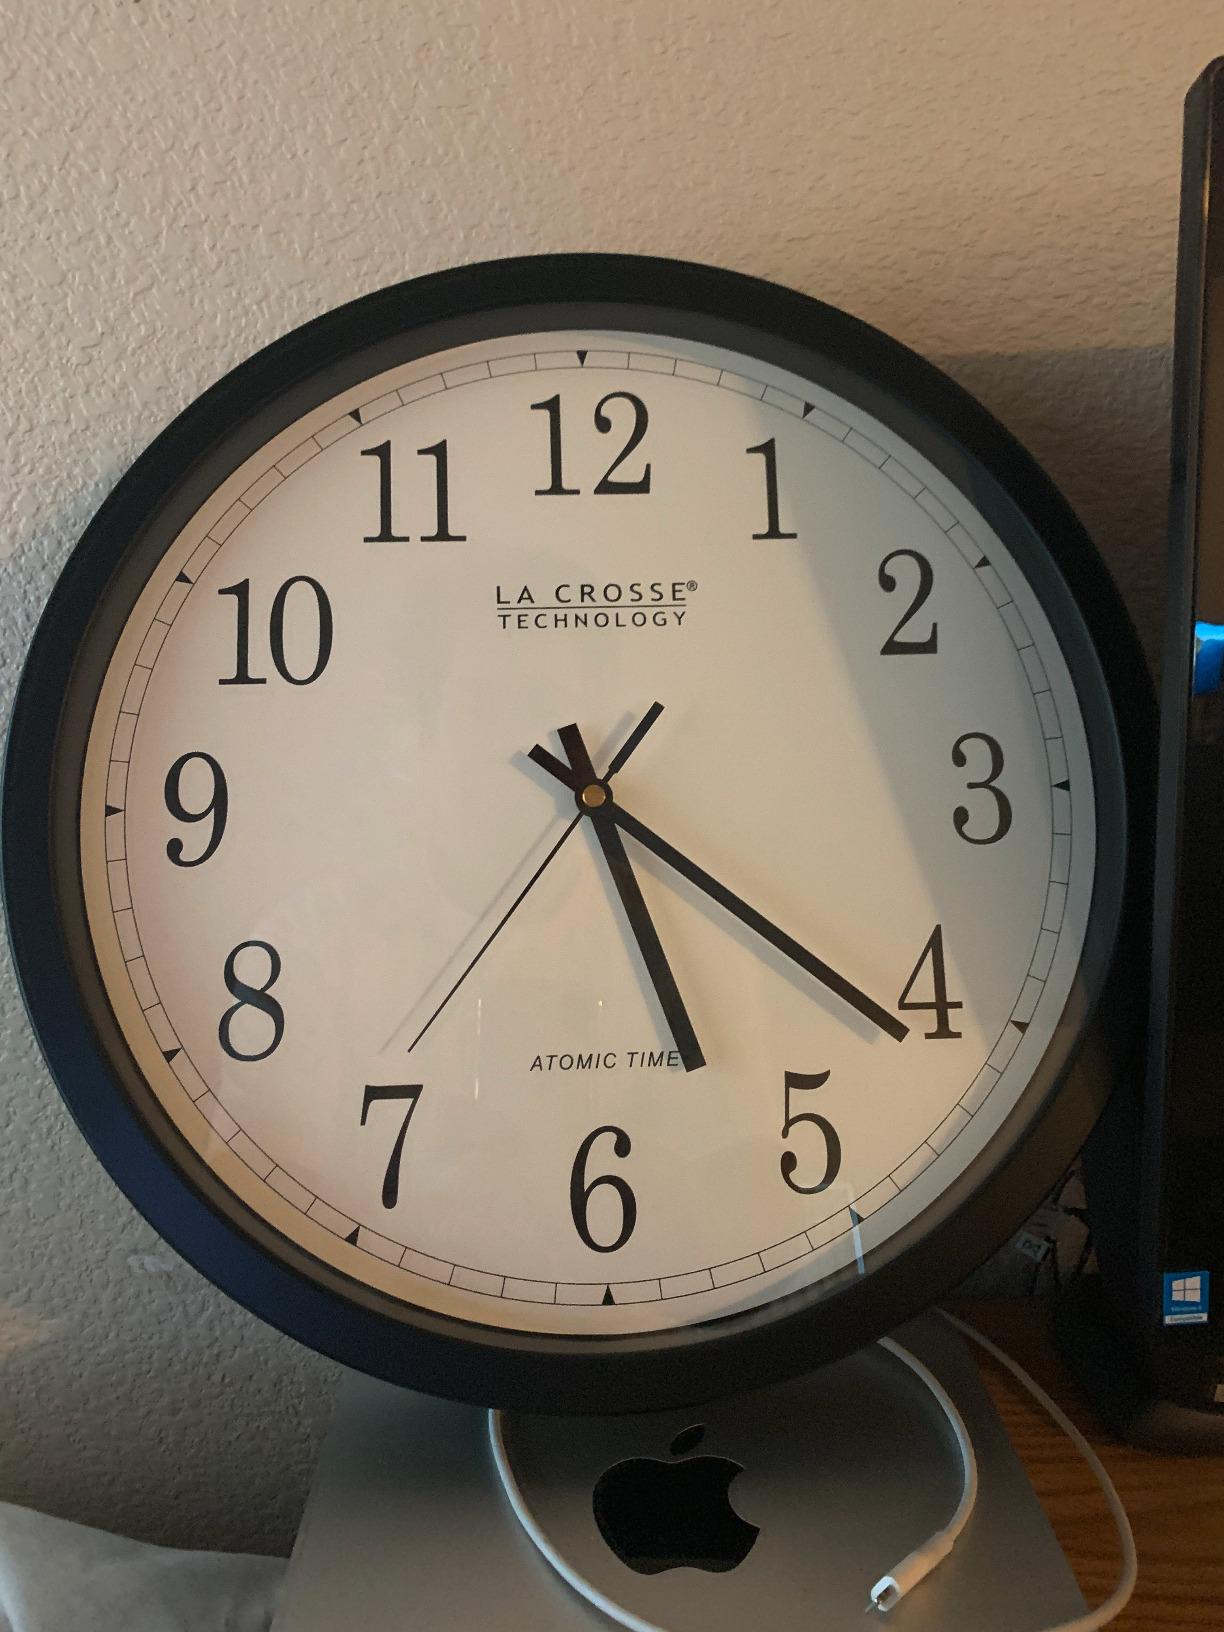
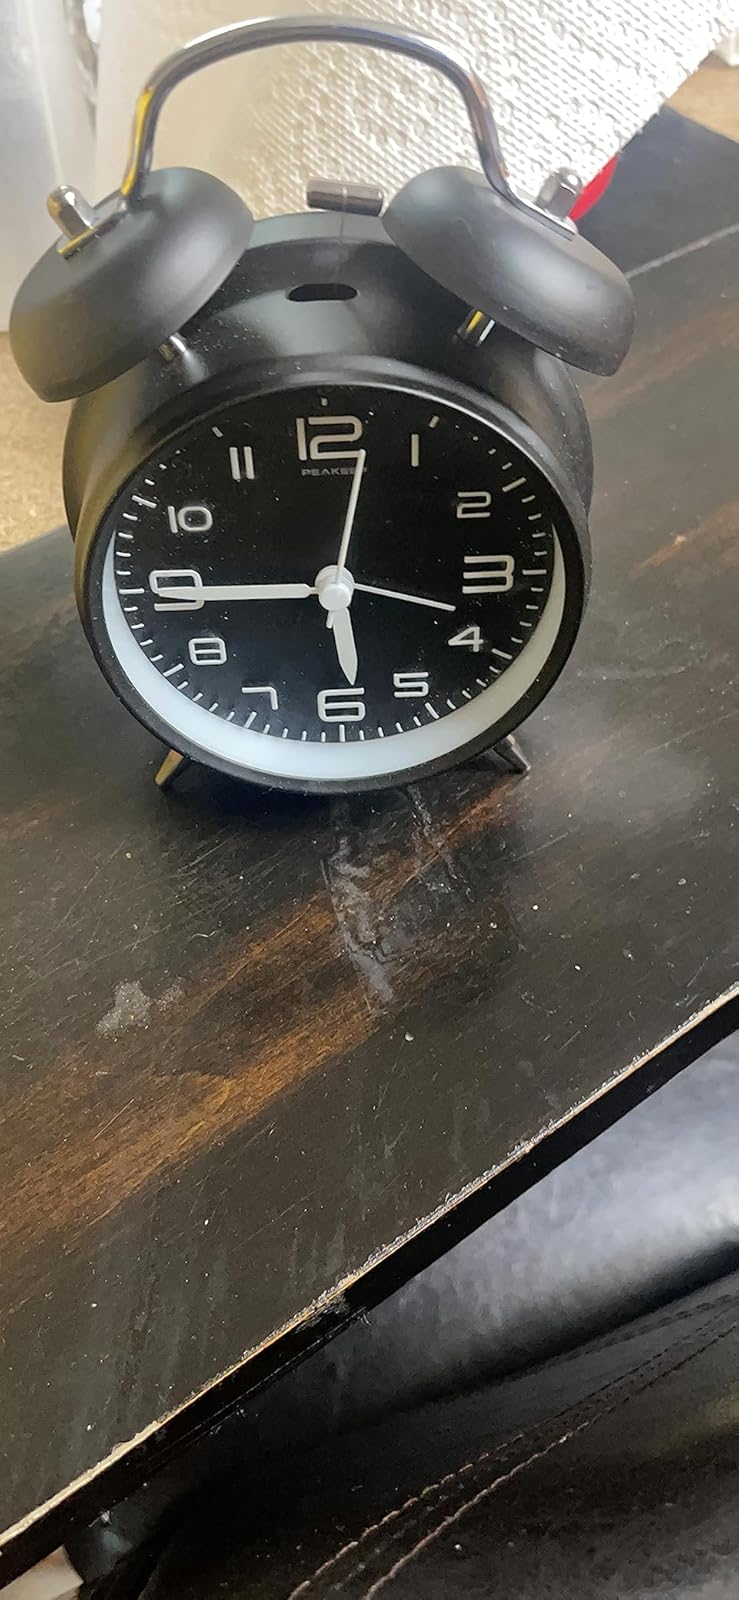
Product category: clock
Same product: no